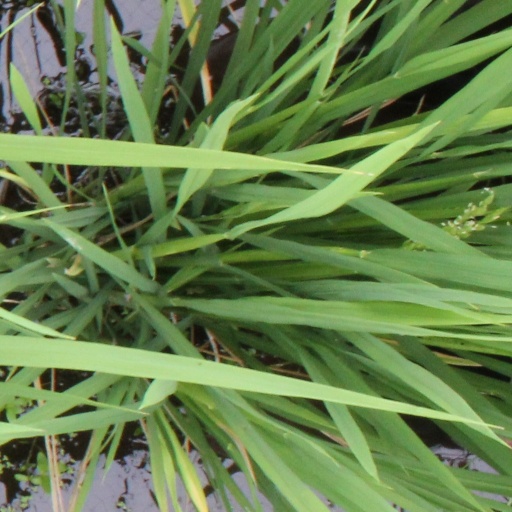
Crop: rice